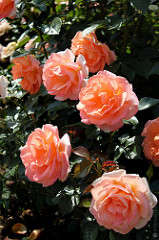
Flower: rose